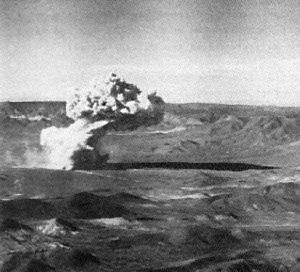
Un essai nucléaire souterrain fait référence à un essai nucléaire effectué en sous-sol. Lorsque l'engin explosif est enterré à une profondeur suffisante, l'explosion peut être contenue, sans rejet de matières radioactives dans l'atmosphère.